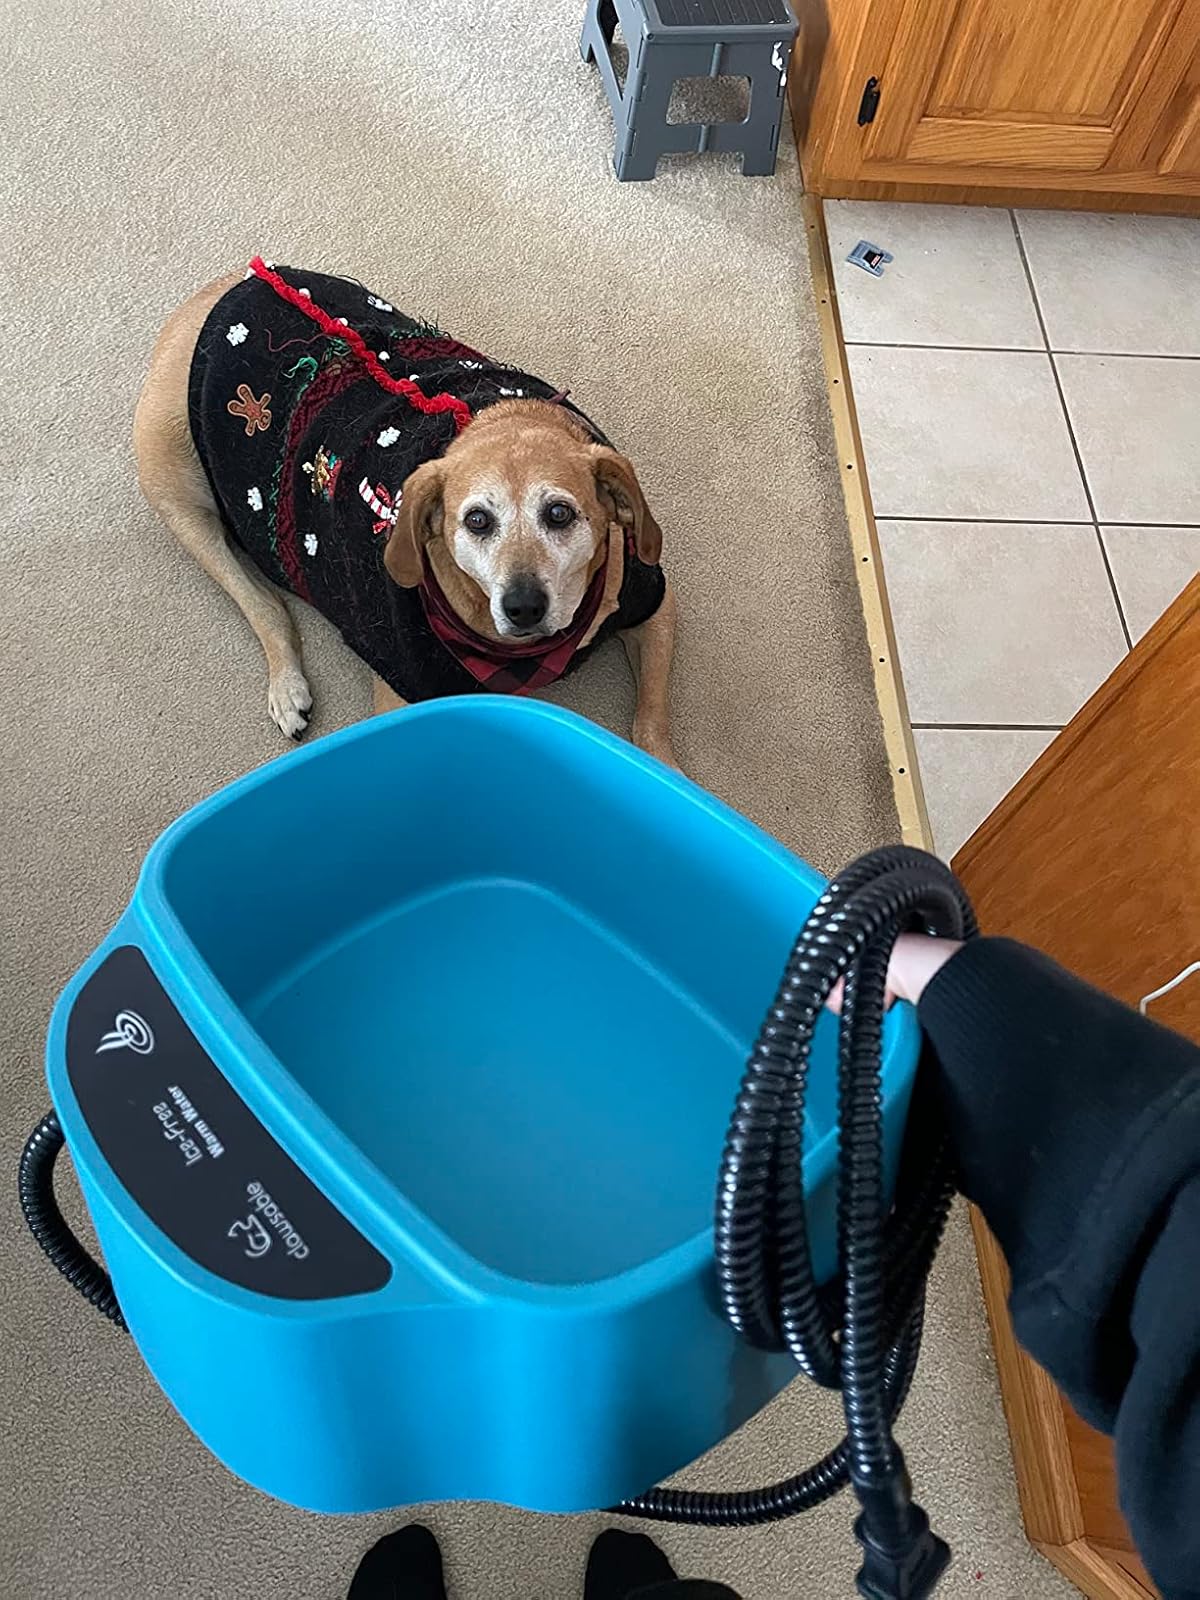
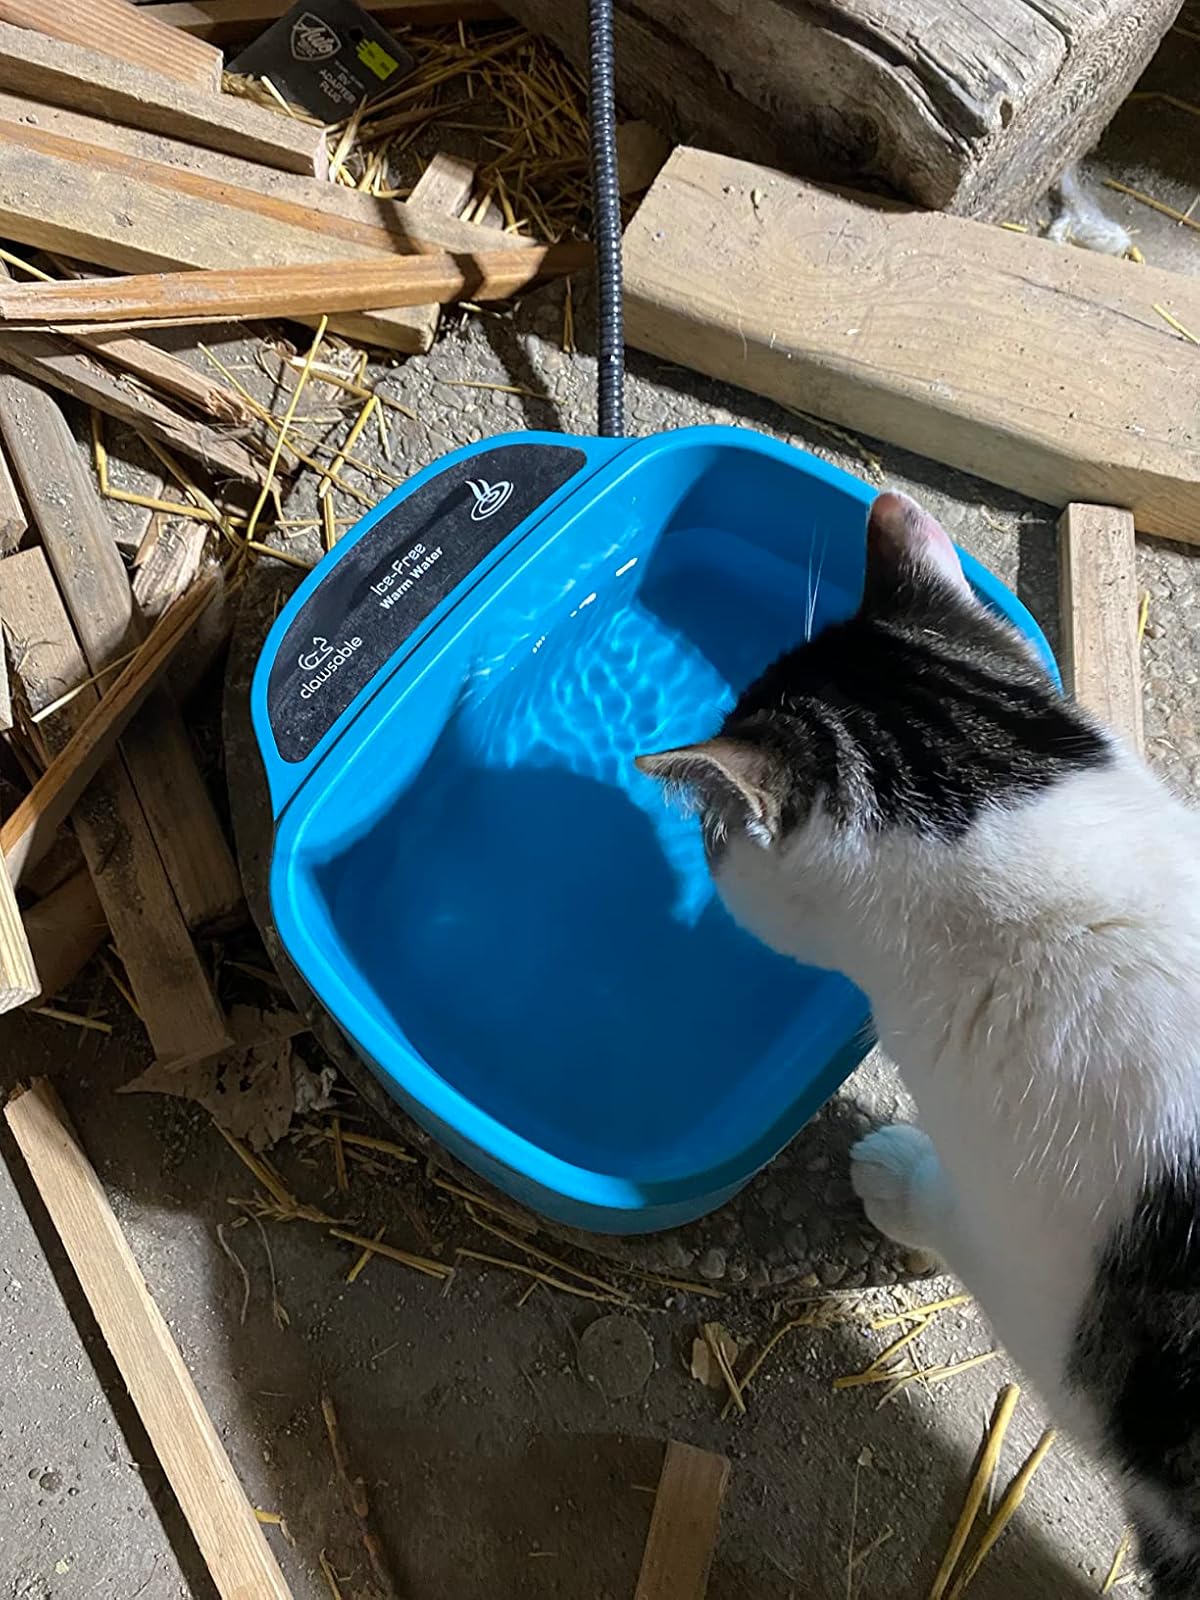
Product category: items_bowl
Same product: yes